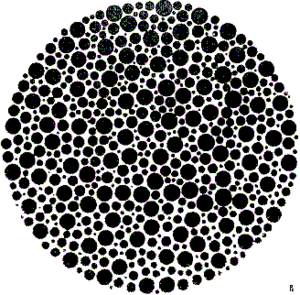
Le test chromatique d’Ishihara est un test pour déceler les déficiences des teintes rouge et verte. Il fut nommé d'après le nom de son inventeur, le docteur Shinobu Ishihara, professeur à l'université de Tokyo, qui publia pour la première fois ses tests en 1917.